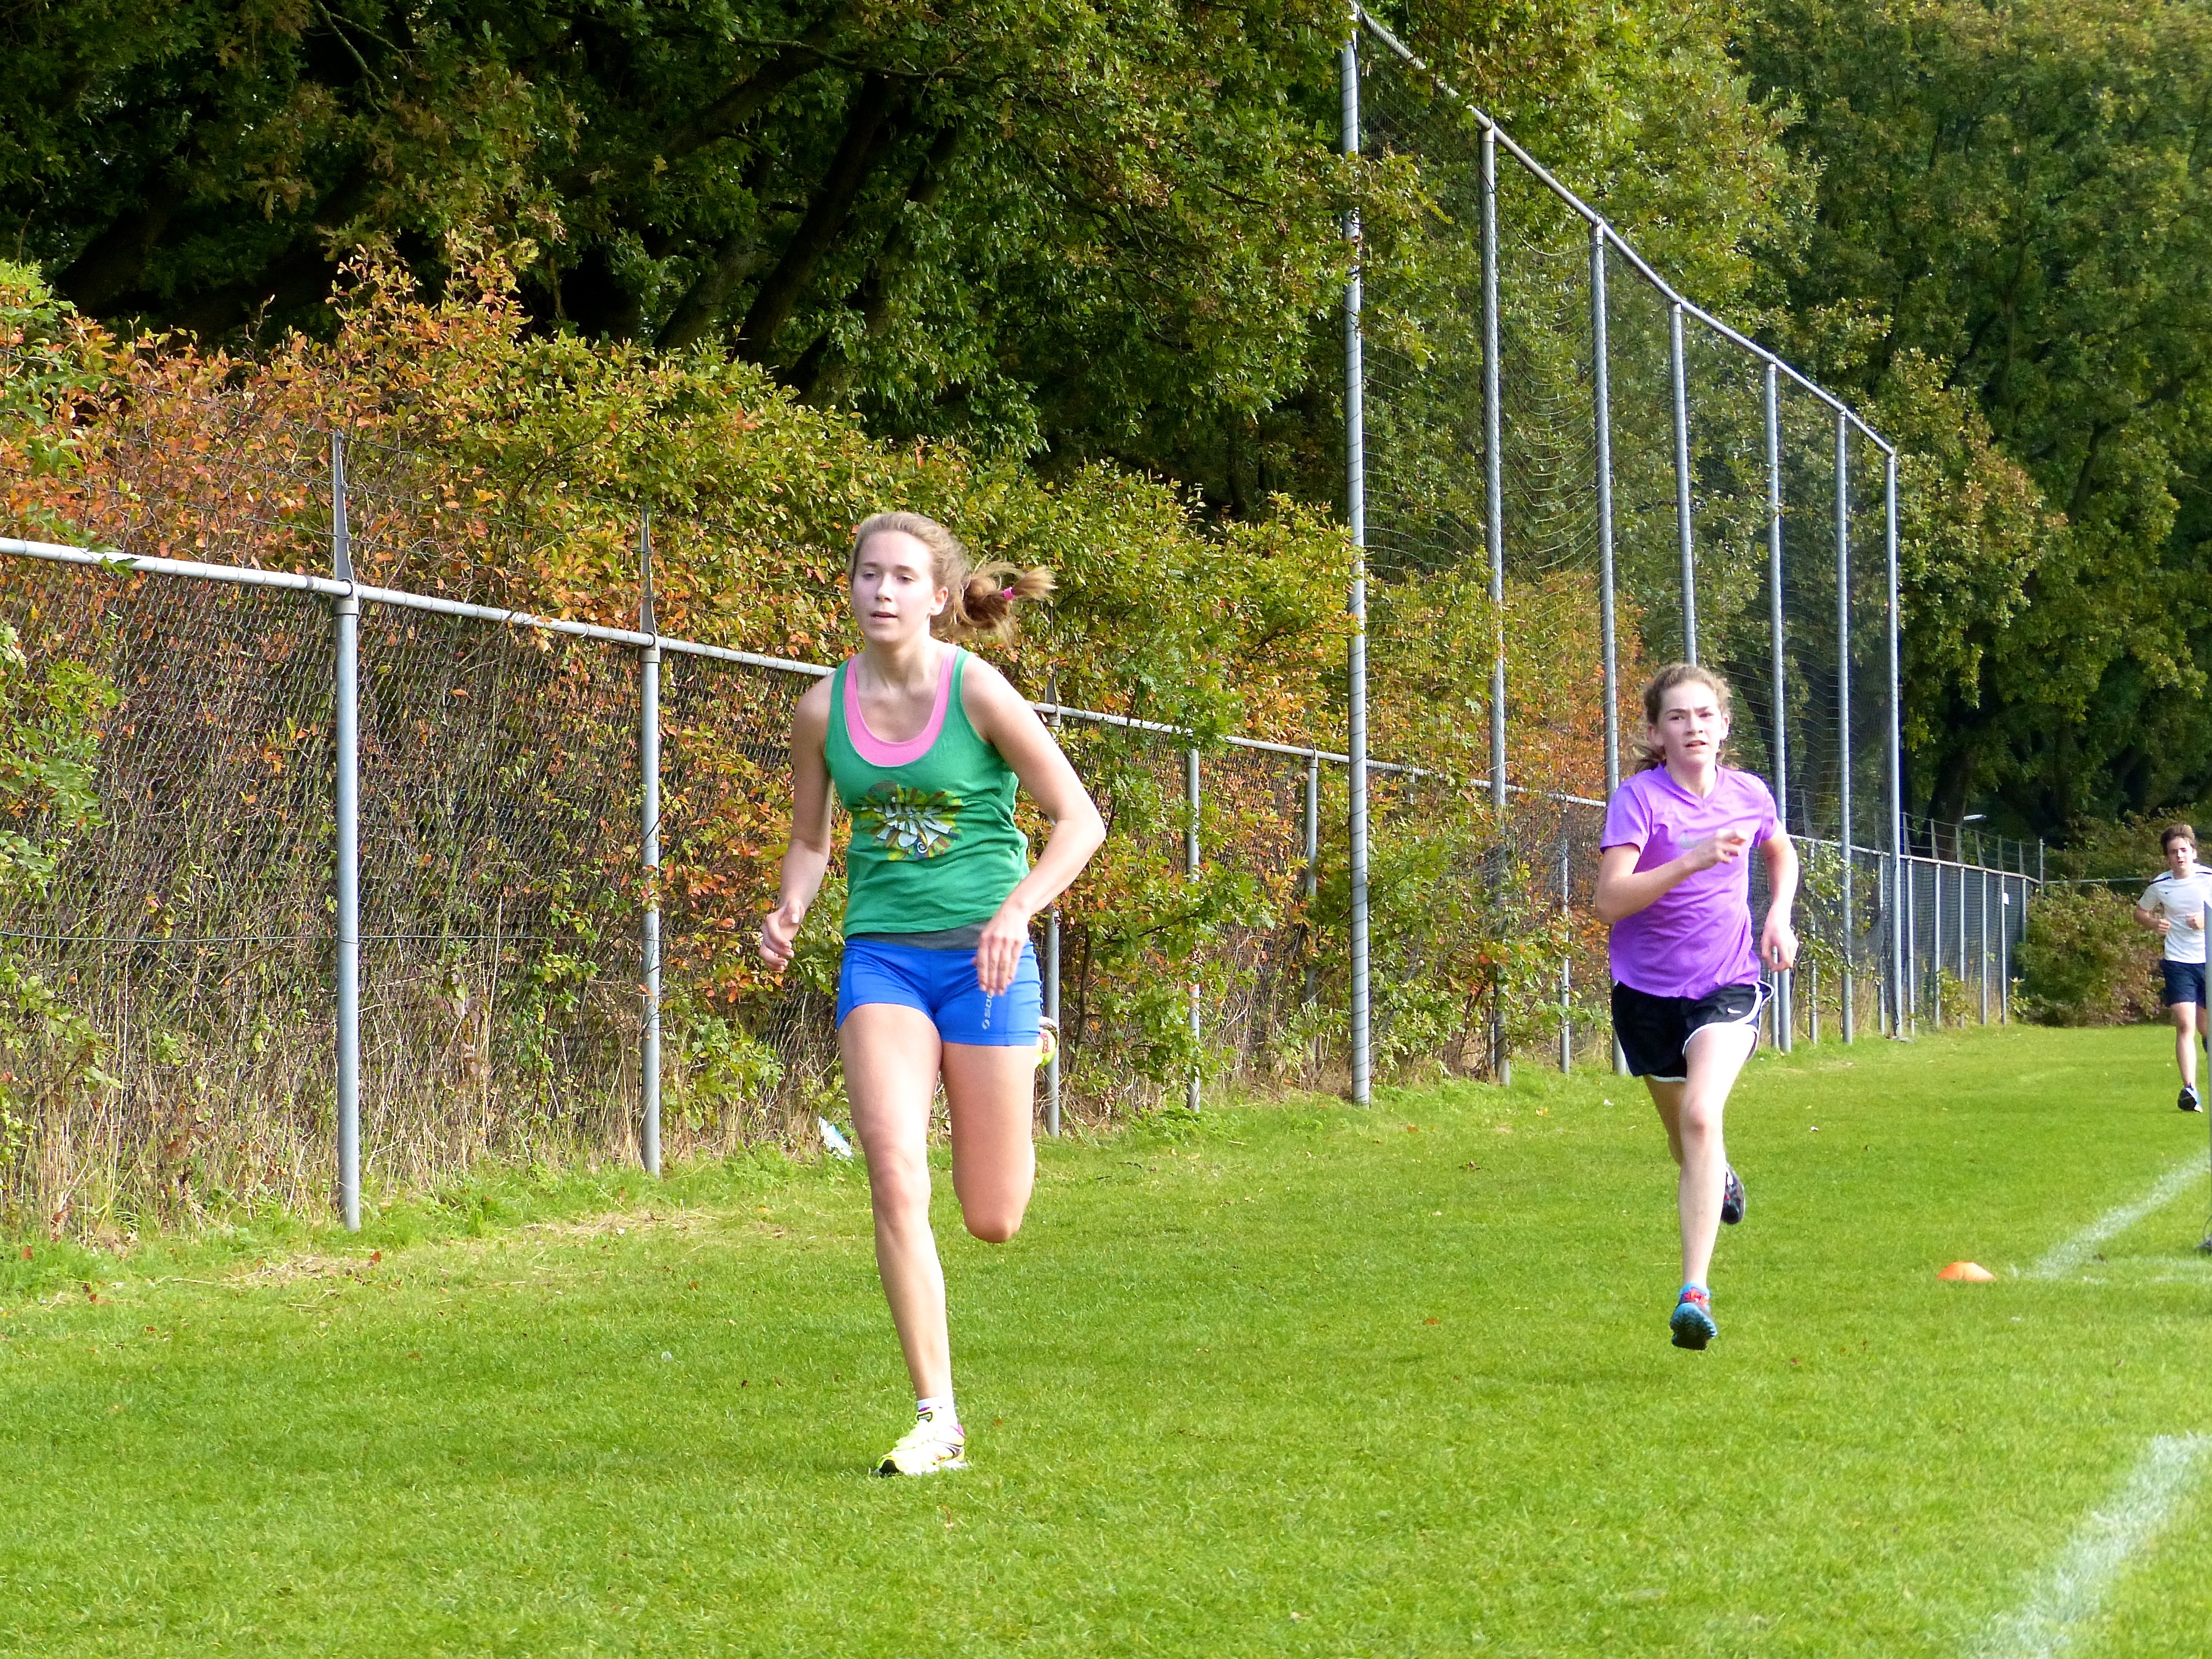
running, run, country, runner, cross, ash, race, hague, 2013, american, sports, school, endurance, athletics, physical exercise, human action, duathlon, cross country running